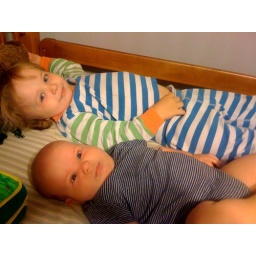
in Oliver's big boy bed